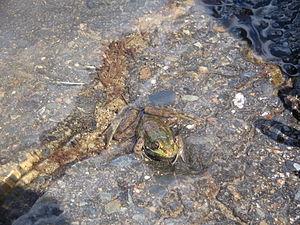
Grenouille verte (Lithobates clamitans) dans le lac Kejimkujik dans le parc national Kejimkujik
Le parc national de Kejimkujik est un parc national du Canada situé en Nouvelle-Écosse, à environ 174 km à l'ouest d'Halifax. Le parc, qui protège 404 km², comporte deux secteurs. Le principal, dans une pénéplaine du Centre-Sud de la province, protège une forêt mixte, des cours d'eau et des lacs peu profonds. Il est riche de plusieurs espèces animales et végétales qui ne sont ordinairement présents que beaucoup plus au sud sur la côte atlantique. Le parc possède aussi une annexe sur l'océan Atlantique avec une côte découpée comportant deux lagunes et des plages où niche le pluvier siffleur.